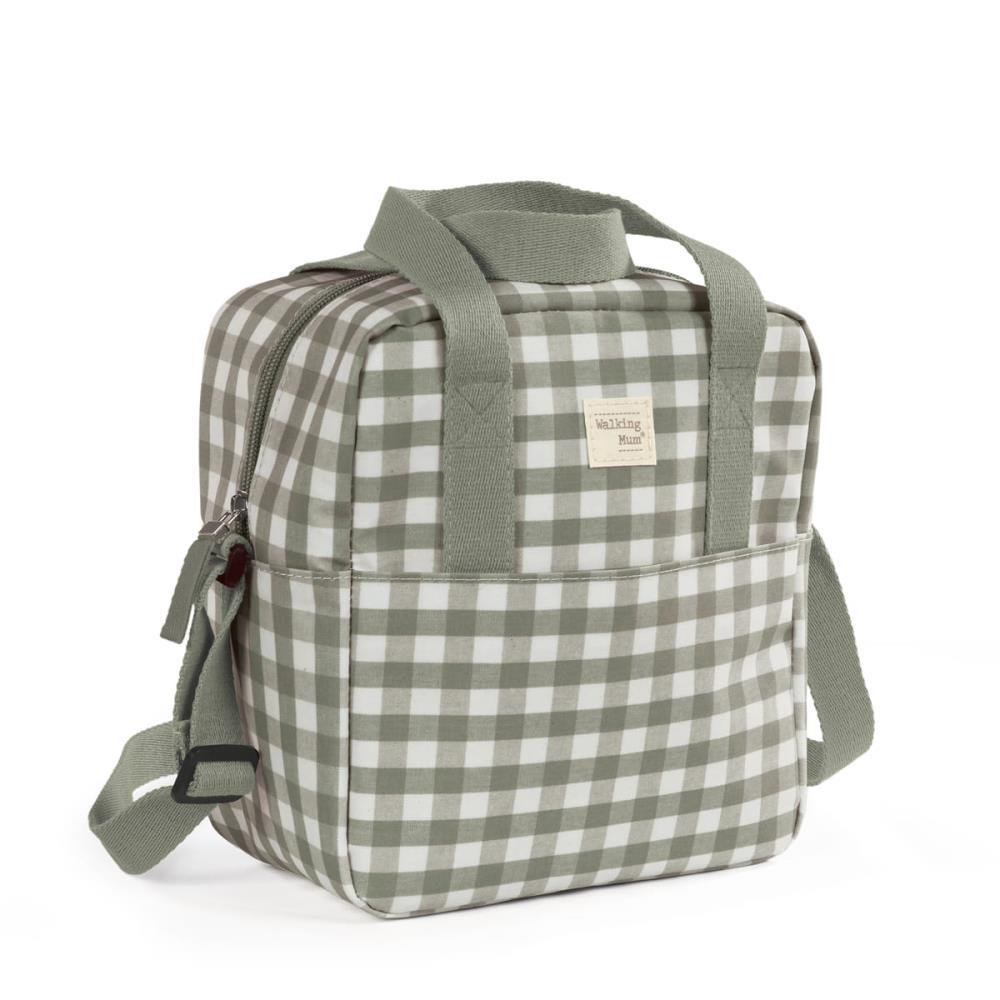
Lancheira Térmica Walking Mum Caetana Stone
Esta bolsa térmica, que pode usar à mão ou ao ombro, é perfeita para transportar os alimentos de toda a família. Mantém a temperatura durante 4 horas. Feita com materiais resistentes e fáceis de limpar.
Brand: Walking Mum
Category: Home & Garden > Kitchen & Dining > Food & Beverage Carriers > Lunch Boxes & Totes > Lunch Bags